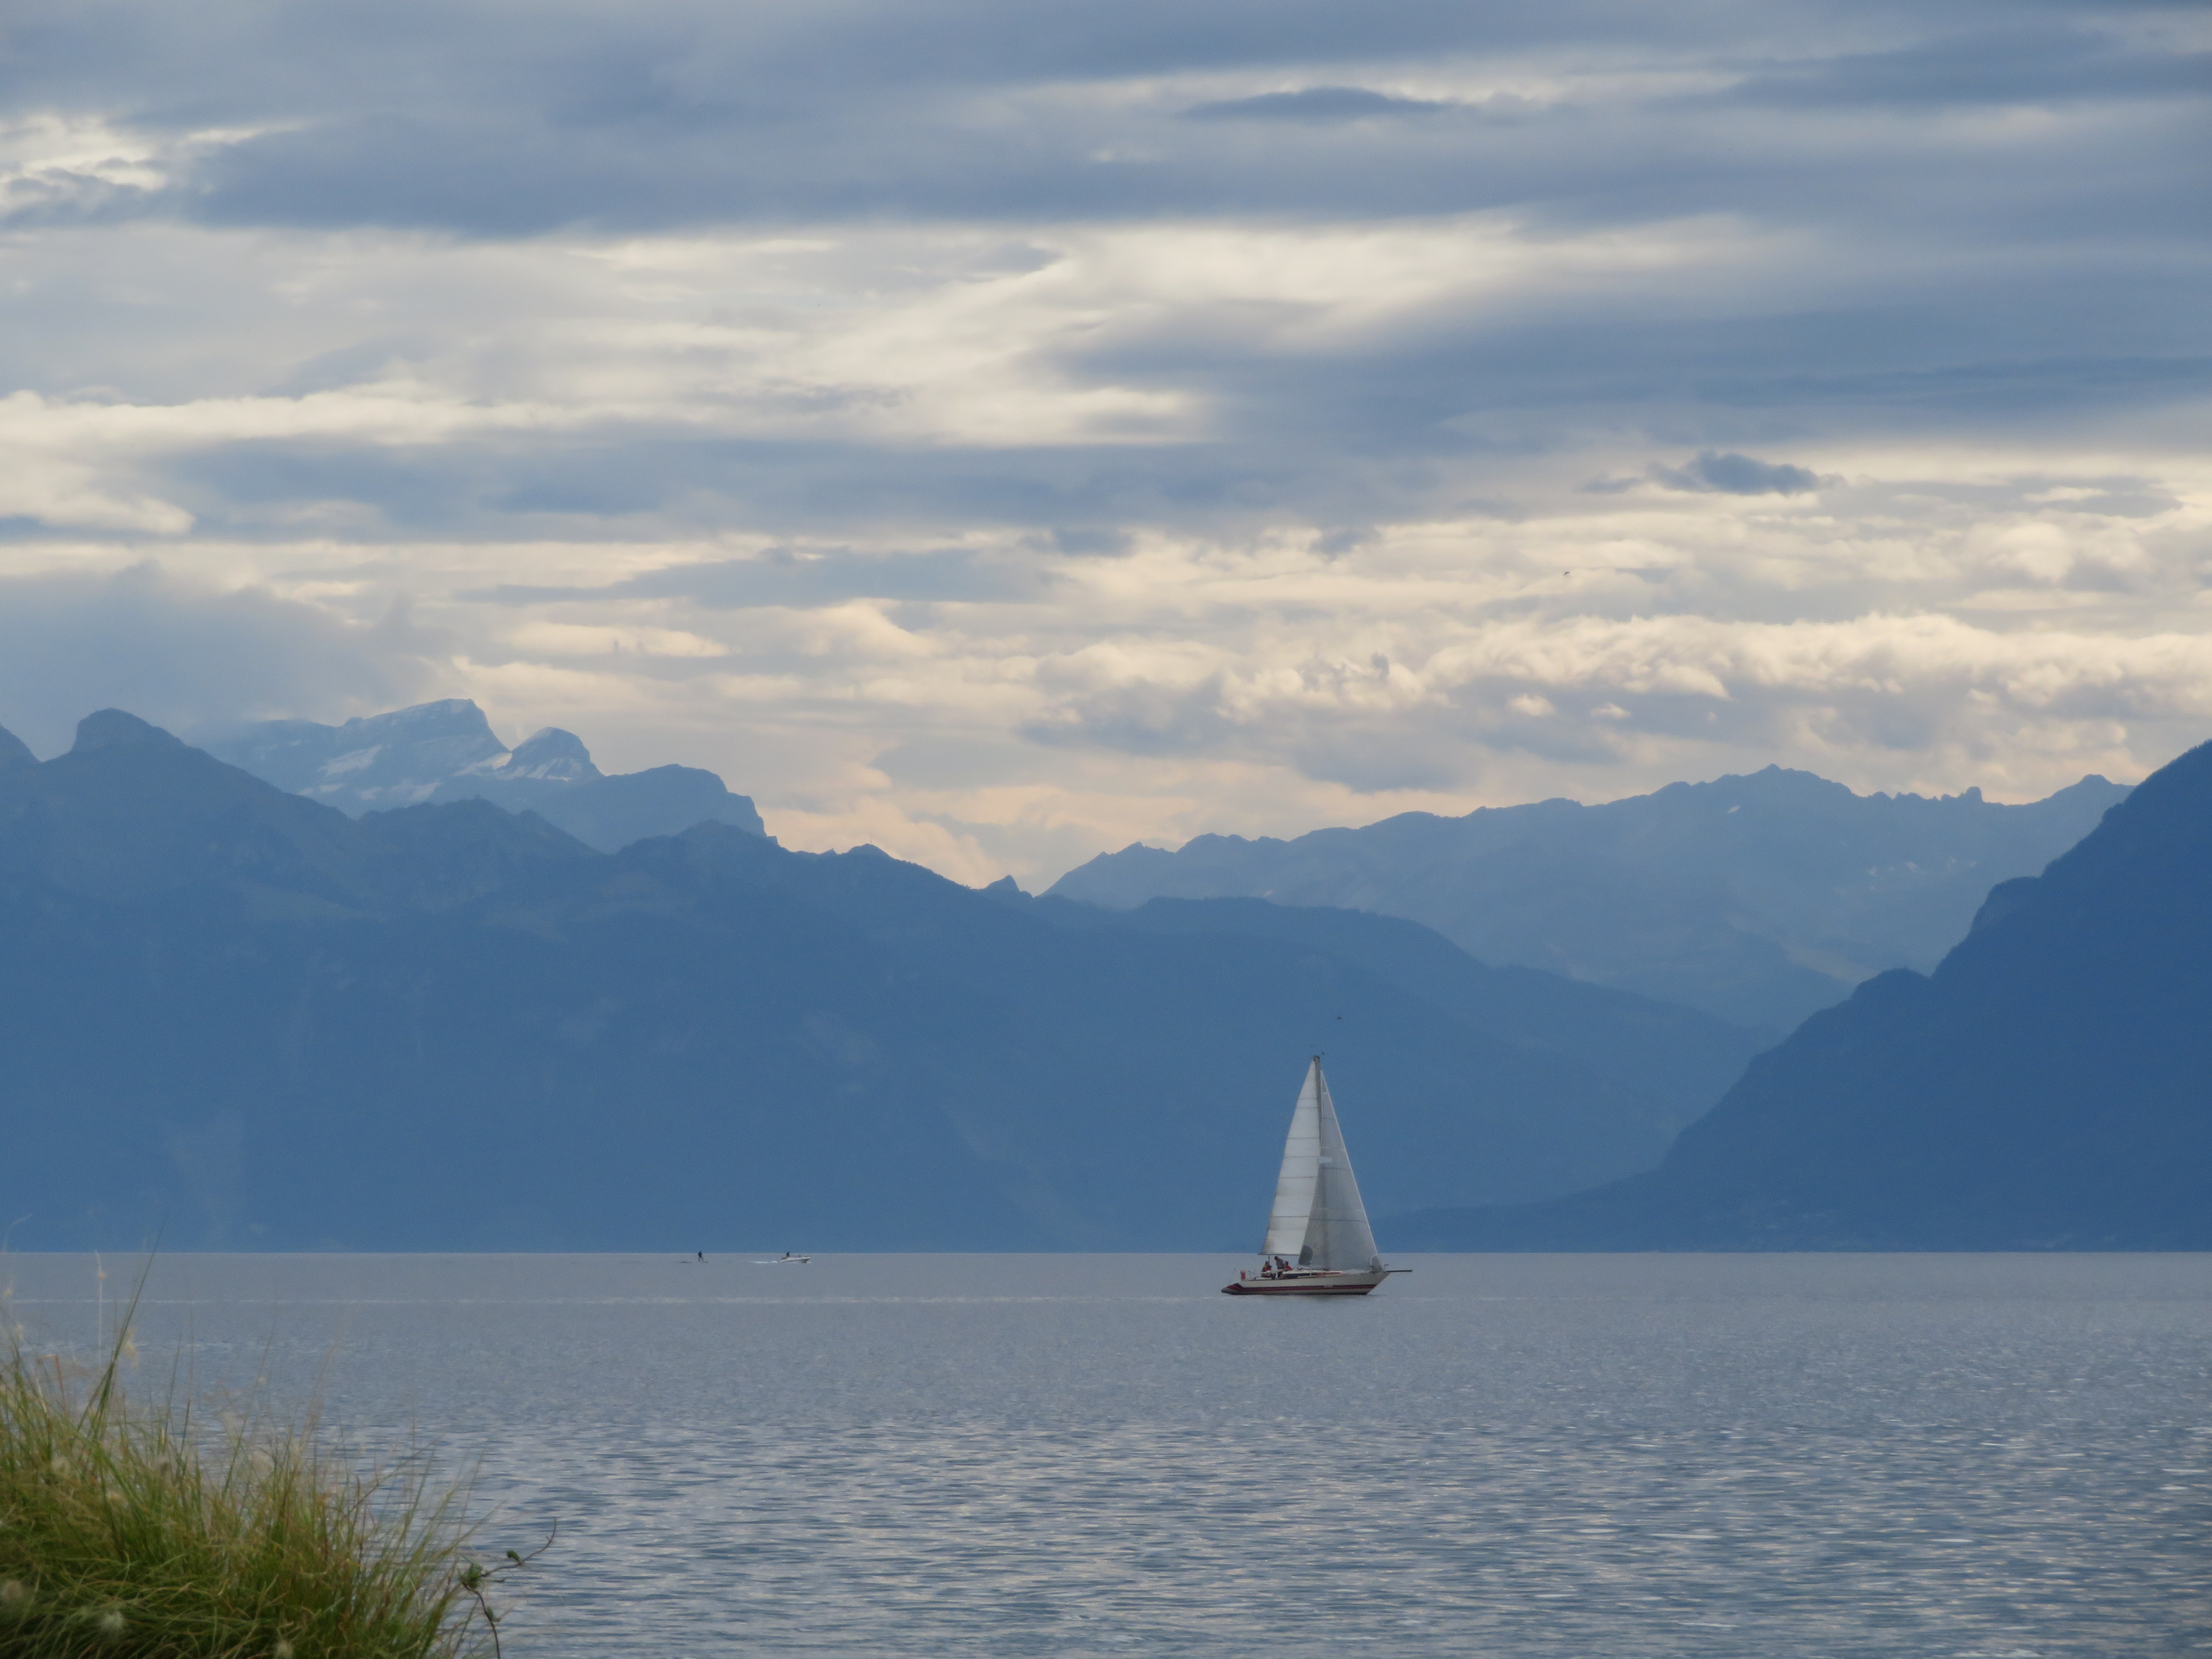
sailing, sail, boat, blue, white, wind, relax, view, calm, peaceful, relaxing, meditation, mountains, alps, lake, sea, shore, clouds, sky, nature, beautiful, cloud, water, mountain, water resources, watercraft, vehicle, sailboat, coastal and oceanic landforms, mast, horizon, landscape, waterway, tree, natural landscape, cumulus, skiff, windsports, dinghy sailing, reservoir, lake district, headland, coast, ship, channel, hill, ocean, water transportation, boats and boating equipment and supplies, loch, bay, evening, sound, wave, klippe, wind wave, recreation, mountain range, inlet, boating, reflection, tourism, vacation, cape, dusk, massif, valley, promontory, island, keelboat, rock, river